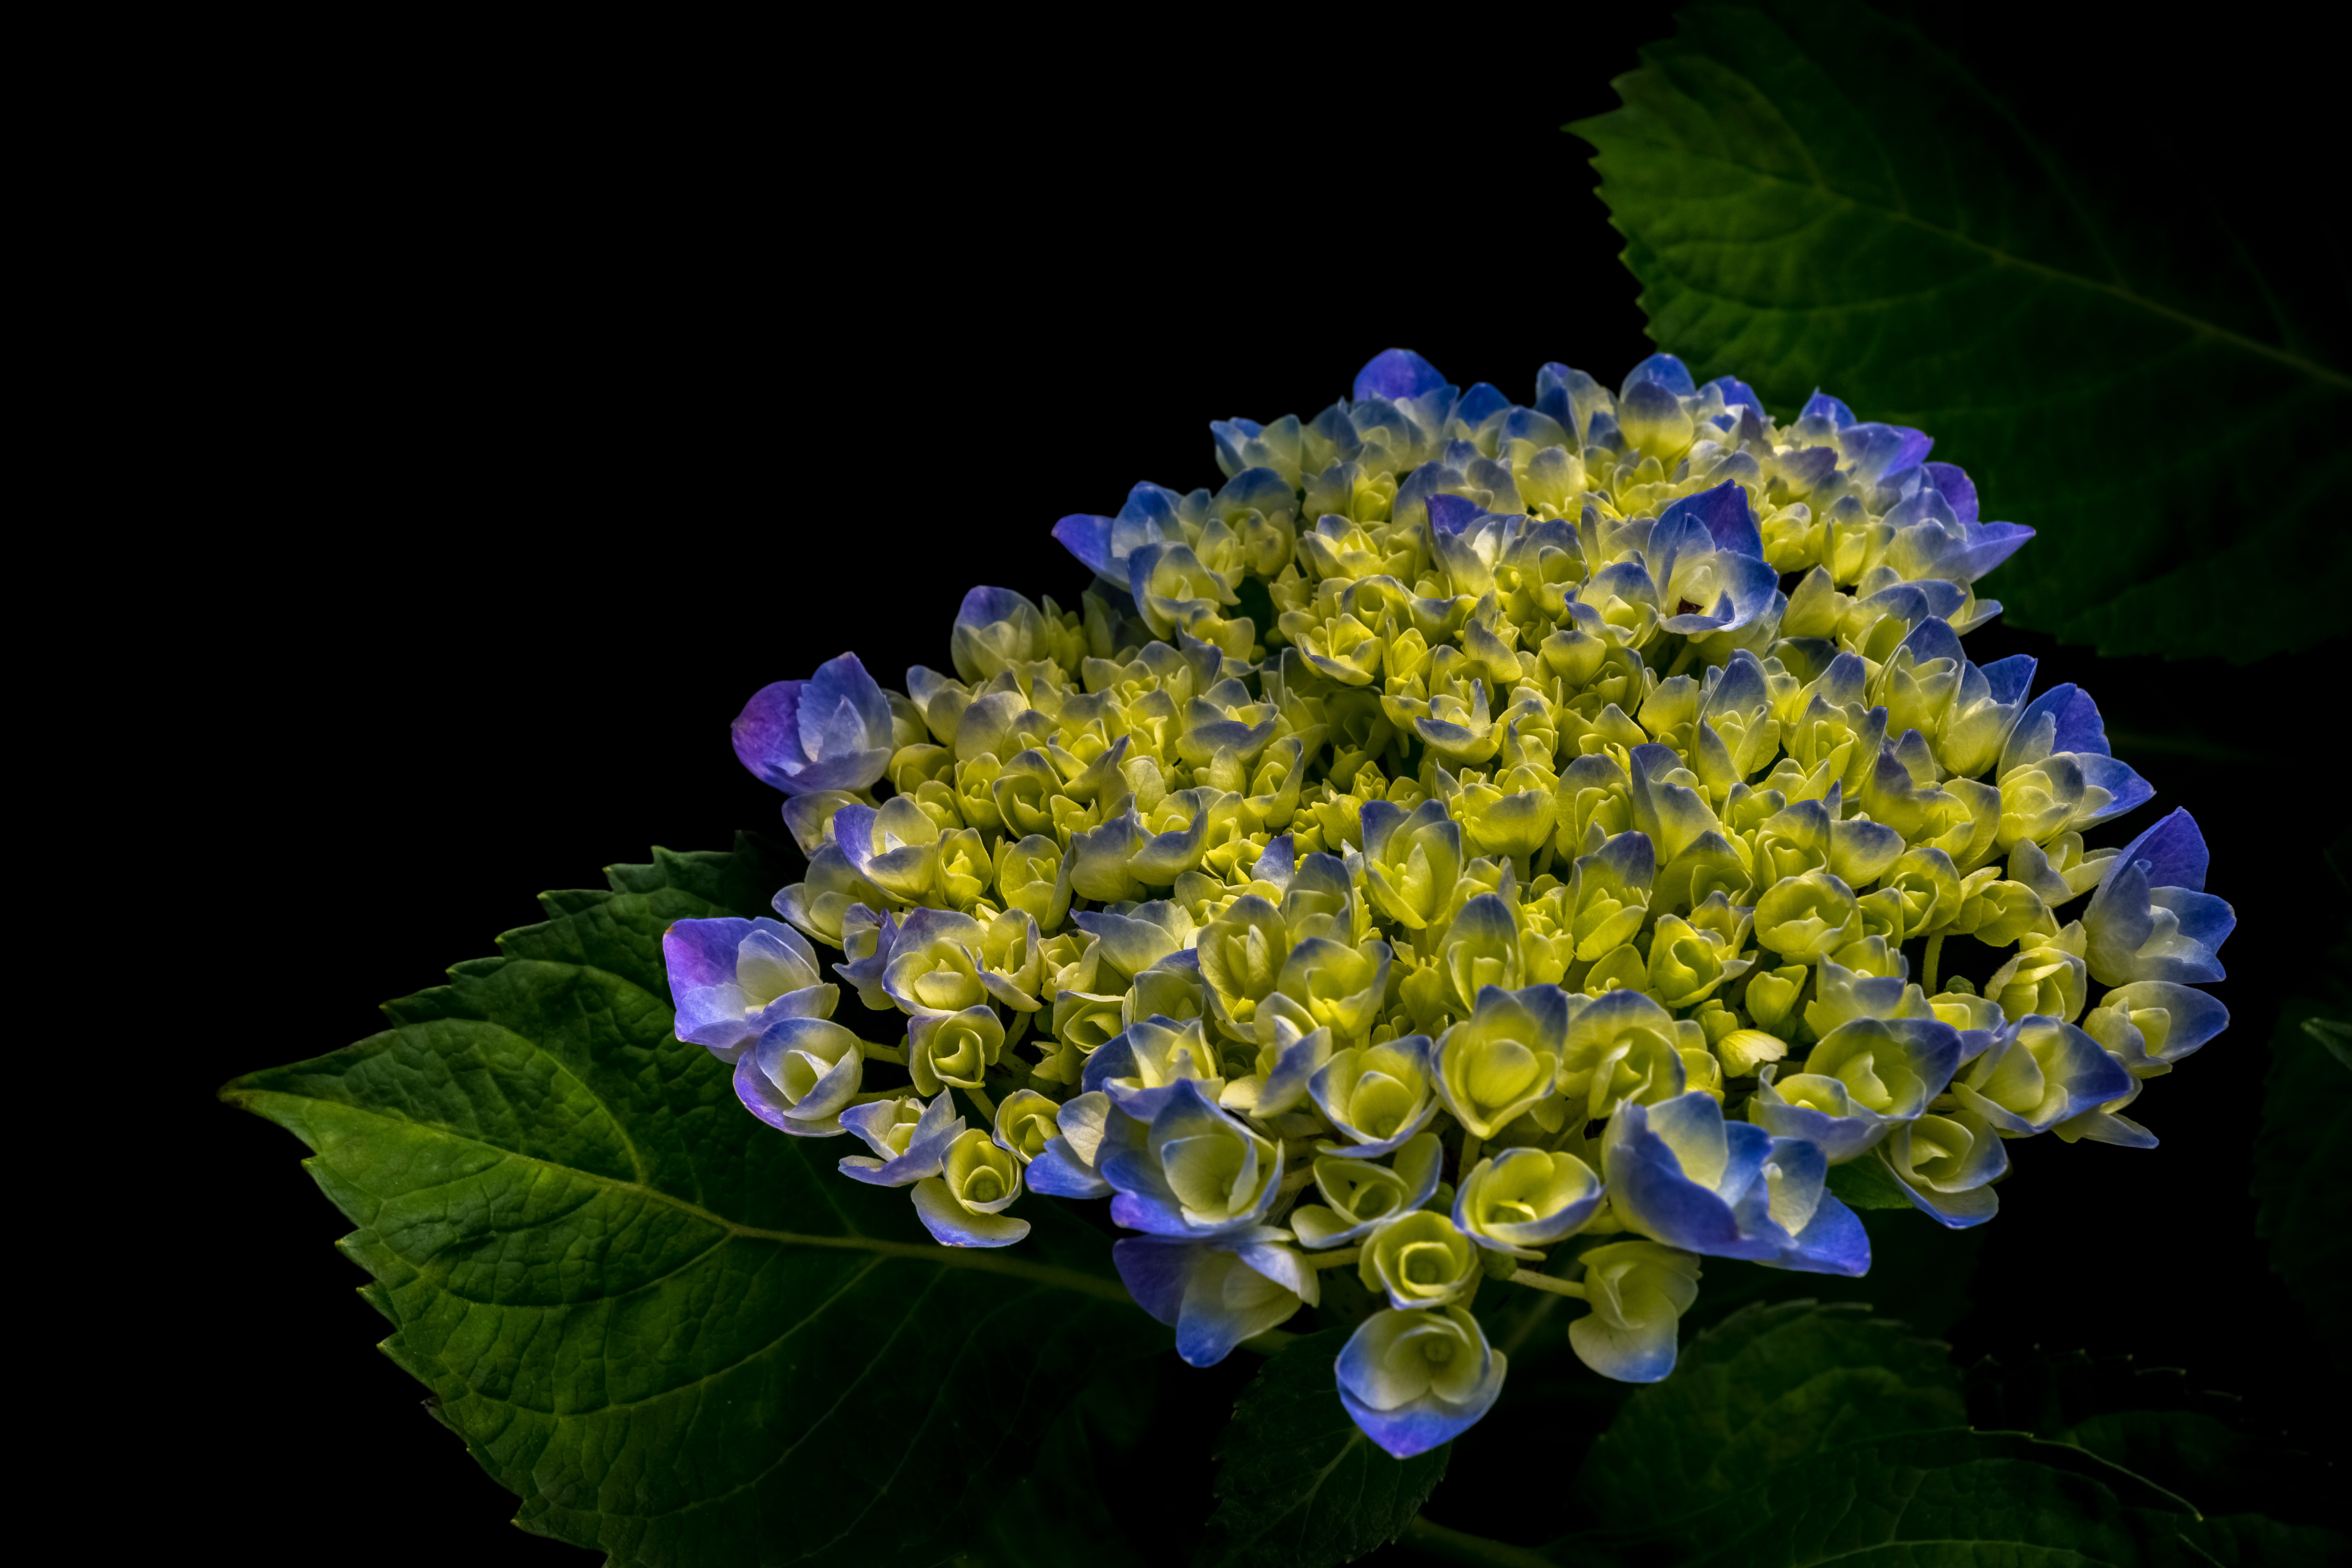
plant, leaf, flower, petal, summer, macro, flora, hydrangea, macro photography, flowering plant, hydrangeaceae, cornales, annual plant, land plant, hydrangea serrata